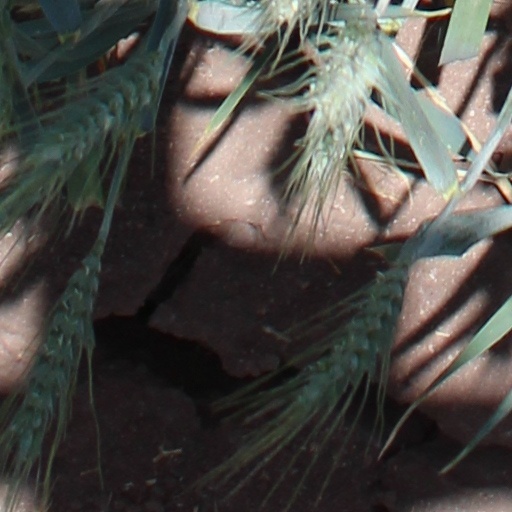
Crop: wheat